Georg Albert Girtanner

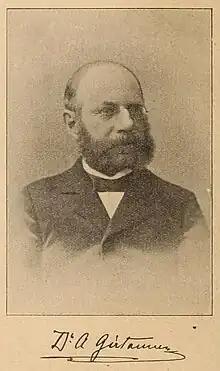

Georg Albert Girtanner (25 September 1839 – 4 June 1907) was a Swiss physician and ornithologist who also took a keen interest in the conservation of the Alpine Ibex which he helped reintroduce into Switzerland.